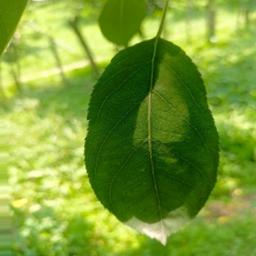
Label: Healthy